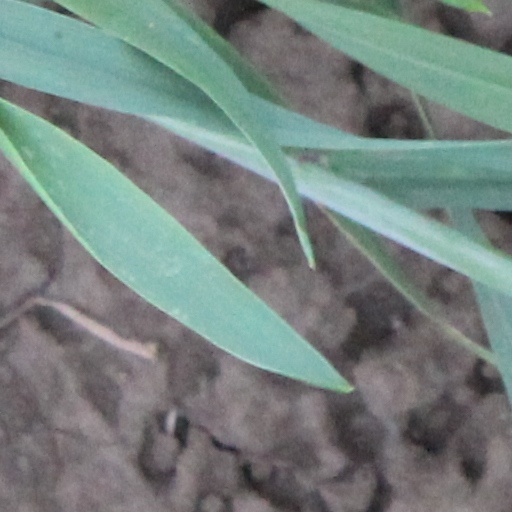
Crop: wheat